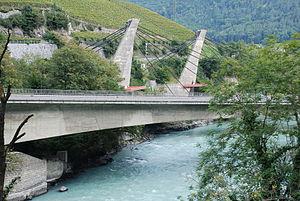
La Route principale 9 est une route principale suisse reliant Vallorbe à Gondo, en passant par Lausanne, Vevey, Montreux, Martigny, Sion, Sierre, Brigue et le col du Simplon.
Cette liste contient les ponts présents sur le Rhône et ses bras. Elle est donnée par canton suisse et département français depuis l'amont du cours d'eau vers son aval et précise, après chaque pont, le nom des communes qu'elle relie, en commençant par celle située sur la rive gauche du cours d'eau.
La Route principale 21 est une route principale suisse reliant Saint-Gingolph au tunnel du Grand-Saint-Bernard. Débutant à Saint-Gingolph à la frontière franco-suisse, elle remonte depuis le Léman la rive gauche de la vallée du Rhône. D'abord dans le Chablais valaisan jusqu'à Monthey puis franchit le Rhône vers Bex dans le canton de Vaud et continue alors en tronçon commun avec la route principale 9 jusqu'à Martigny. En aval de Saint-Maurice, la route principale 21 franchit à nouveau le Rhône pour se retrouver définitivement en Valais où elle longe le fleuve jusqu'à Martigny, elle devient alors un tronçon de la route européenne 27, remonte la vallée de la Drance jusqu'à Sembrancher puis le val d'Entremont jusqu'au tunnel du Grand-Saint-Bernard permettant le passage à la Vallée d'Aoste en Italie.